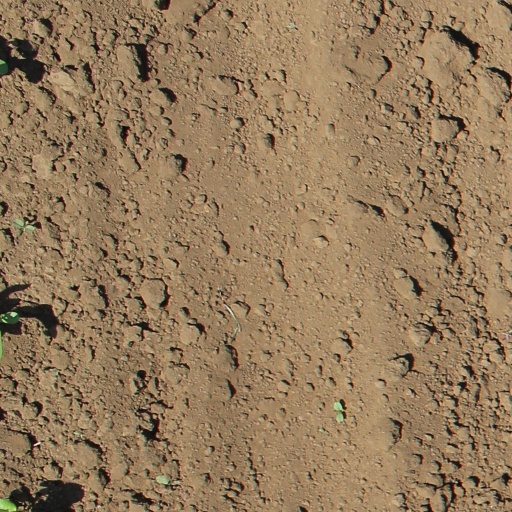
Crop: soybean